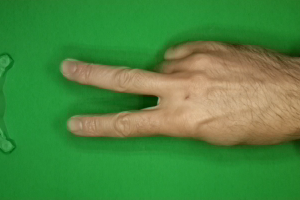
Label: scissors